Le Luot

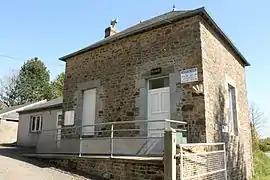
Town hall

Le Luot is a commune in the Manche department in Normandy in north-western France.